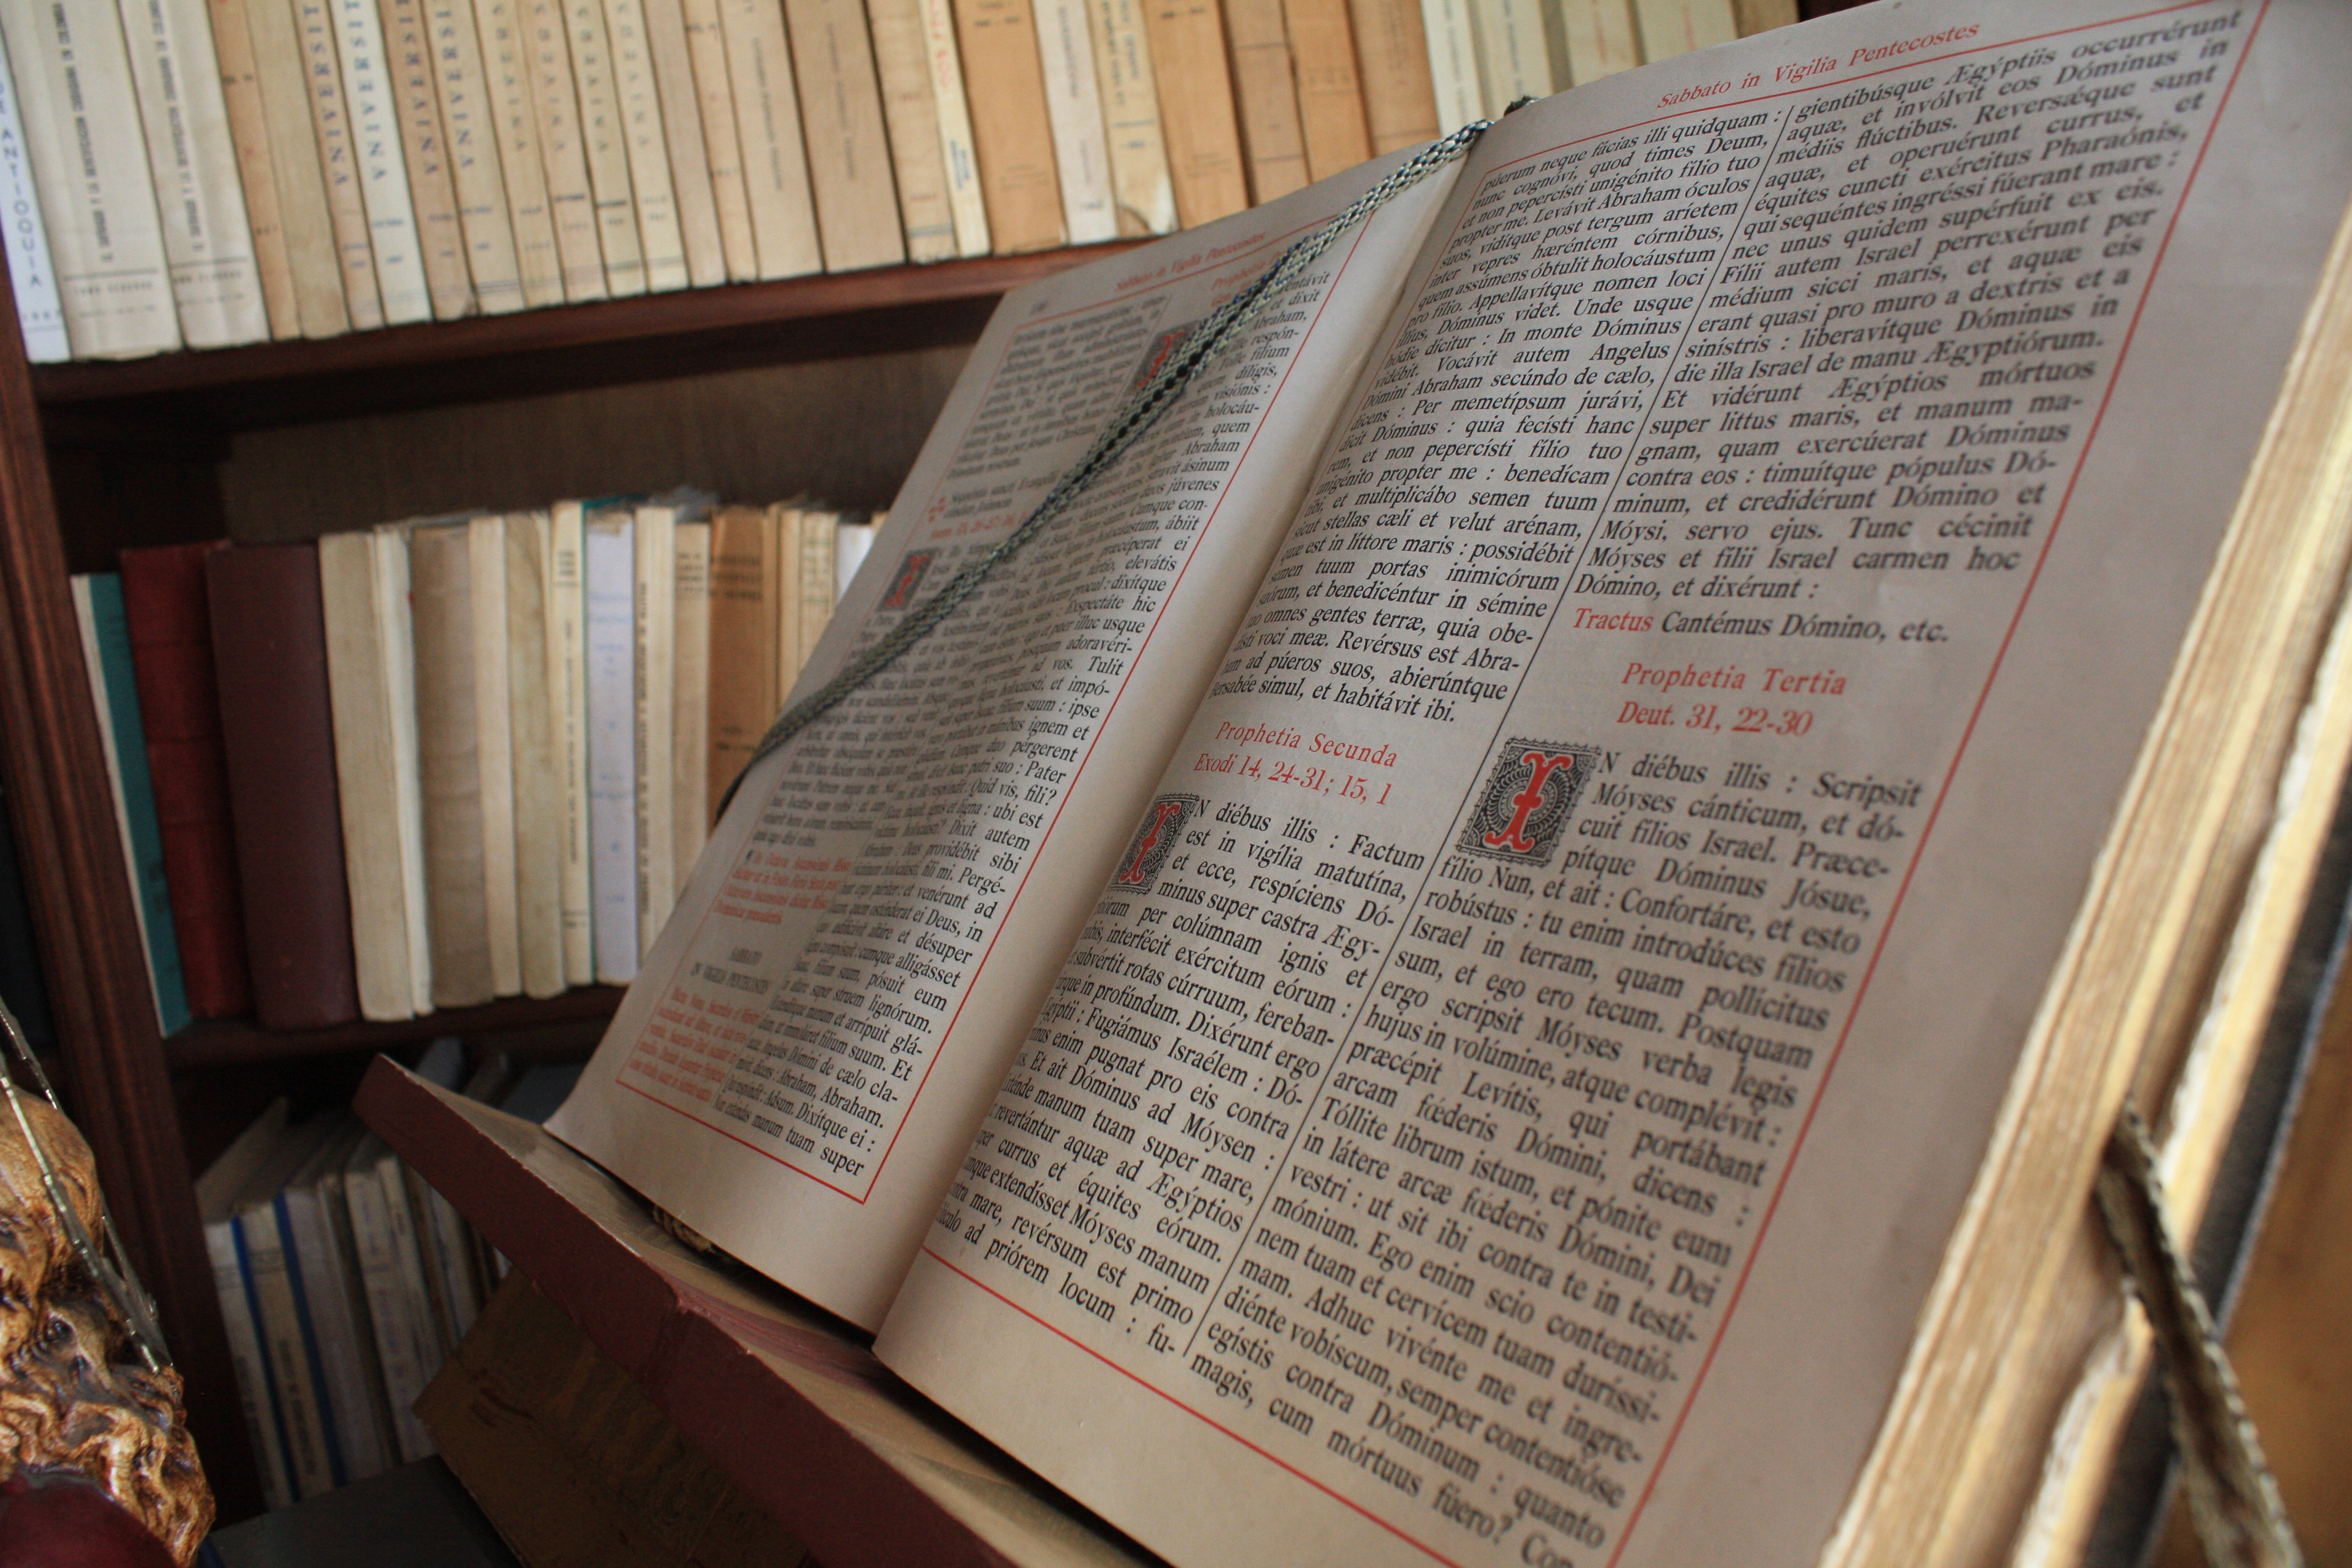
writing, wood, antique, old, reading, religion, furniture, paper, bible, interior design, scripture, religious, art, library, text, faith, christianity, holy, gospel, god, spirituality, testament, window covering